Dominican House of Studies

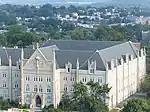

The Dominican House of Studies is a Catholic institution in Washington, DC, housing both the Priory of the Immaculate Conception, a community of the Province of St. Joseph of the Order of Preachers (Dominicans), and the Pontifical Faculty of the Immaculate Conception, an ecclesiastical faculty of theology.